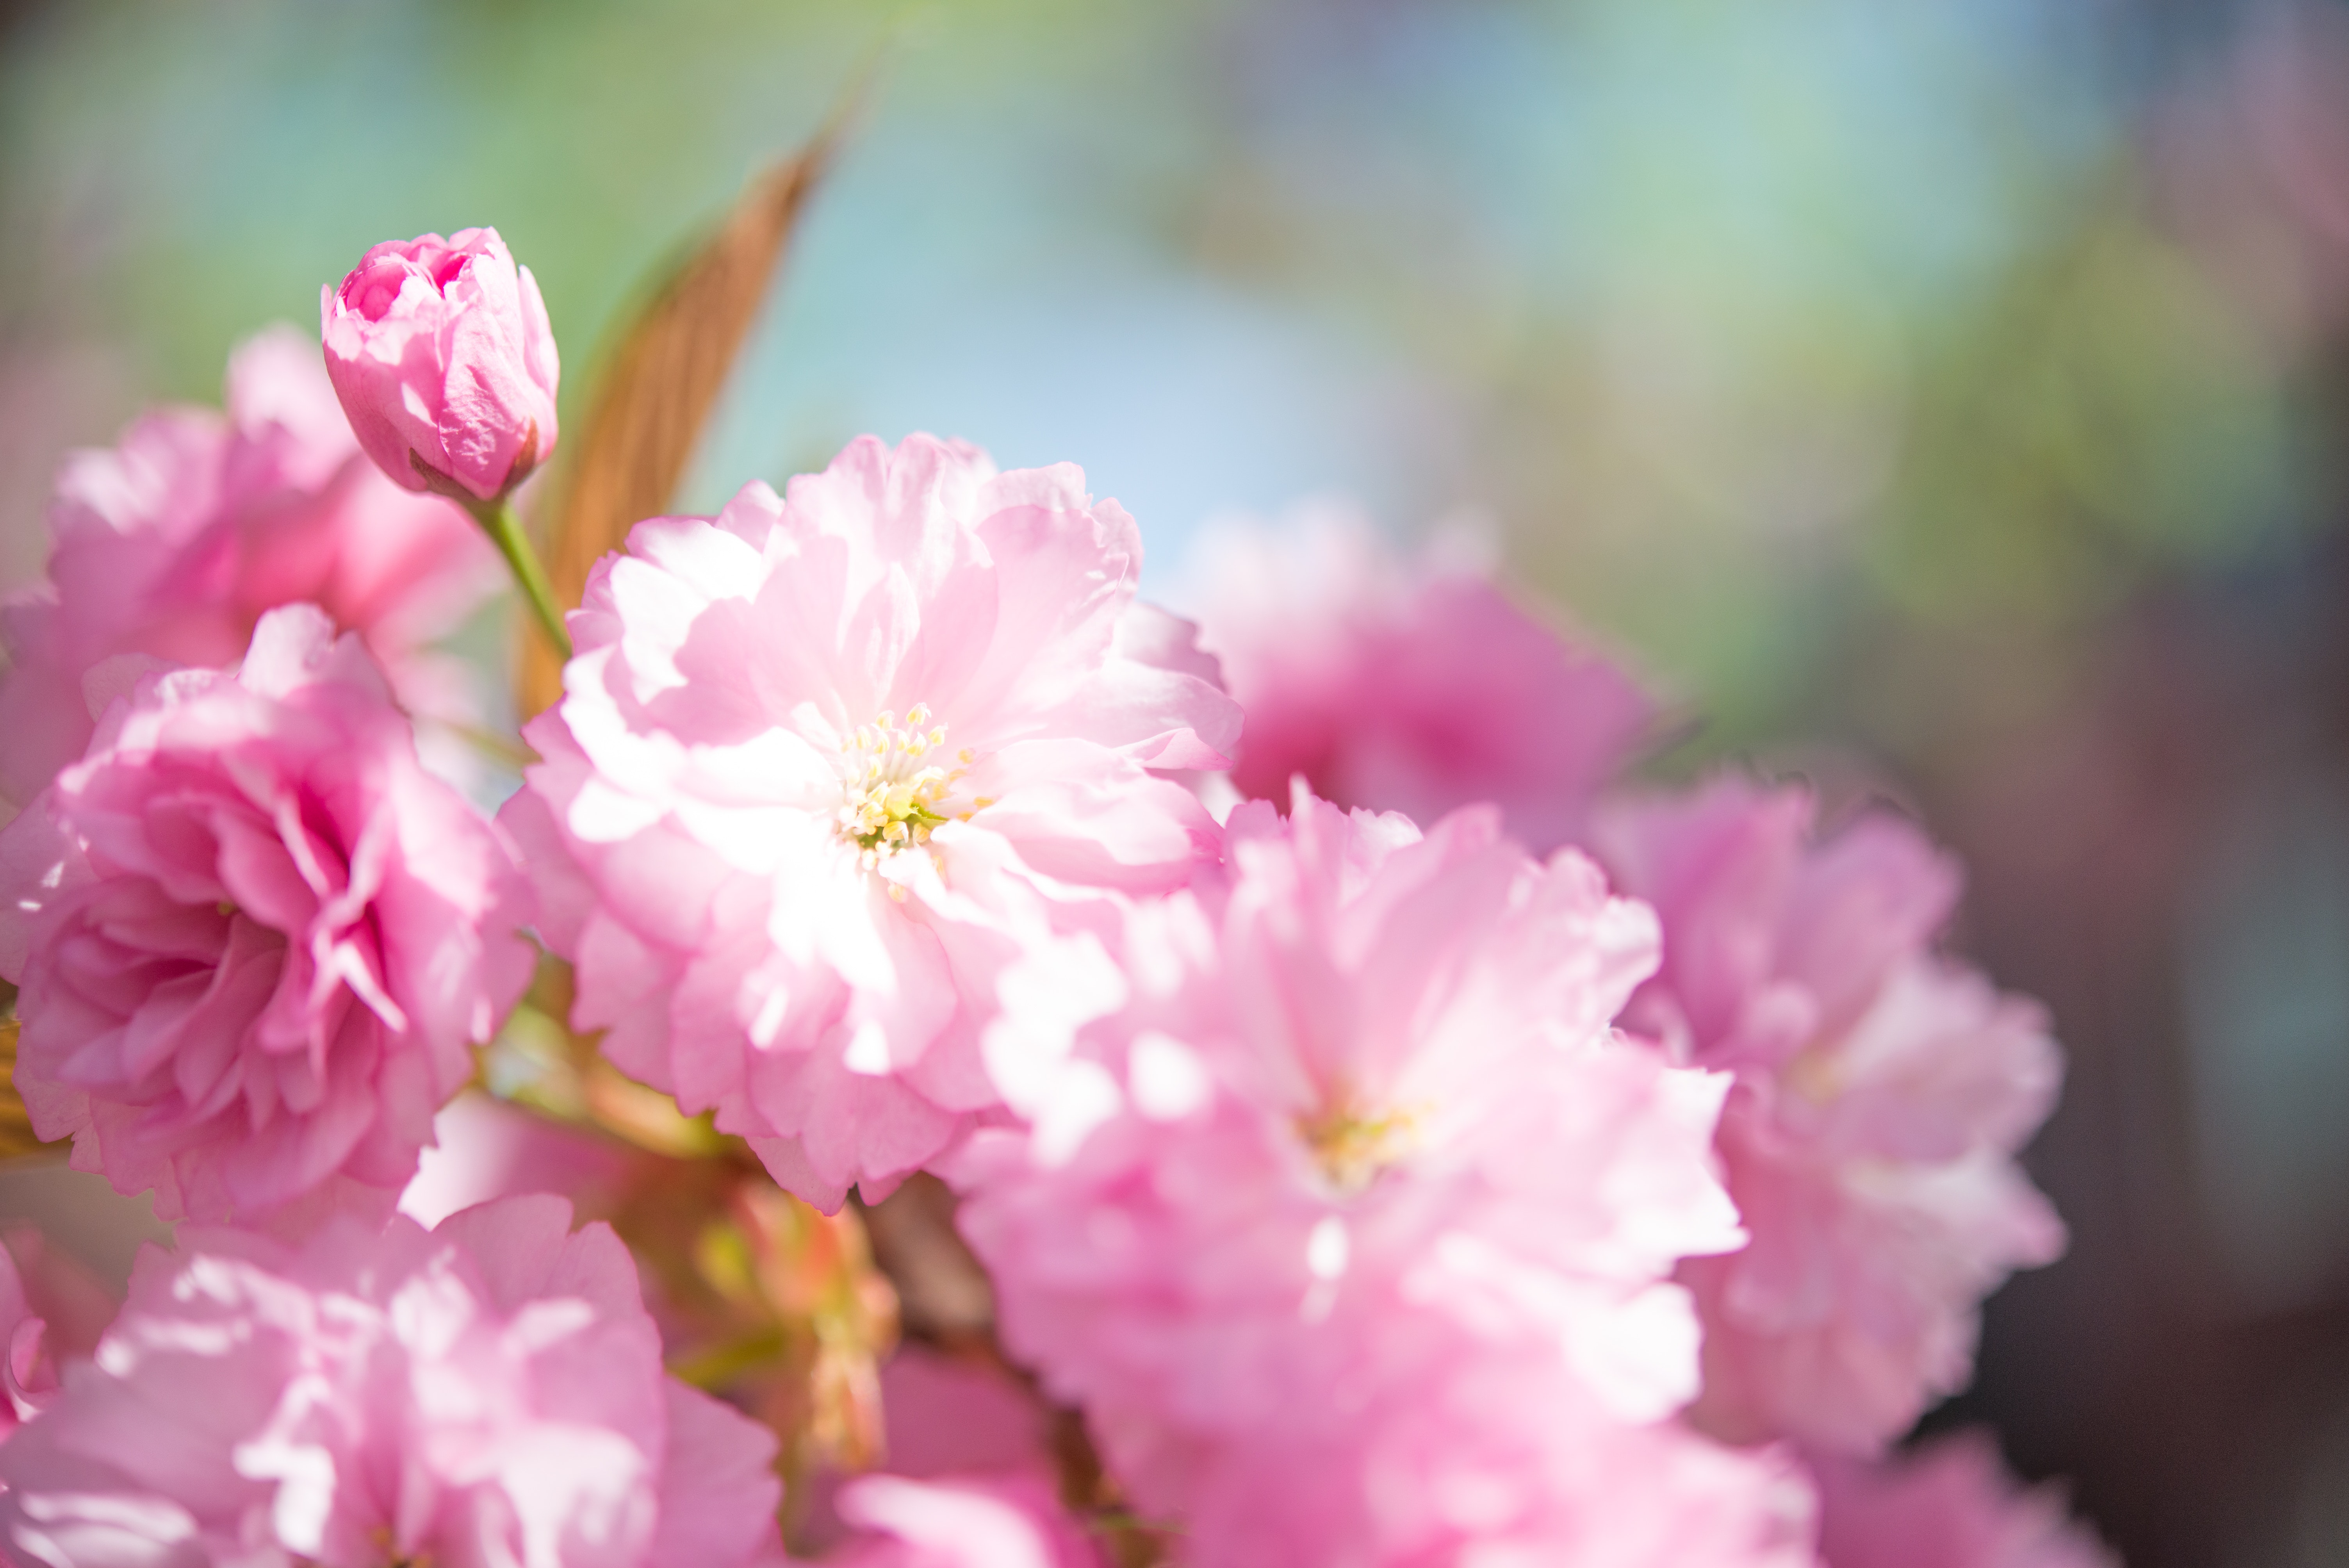
flower, pink, petal, plant, flowering plant, spring, blossom, close up, cherry blossom, sky, branch, macro photography, photography, pink family, prunus, dianthus, wildflower, perennial plant